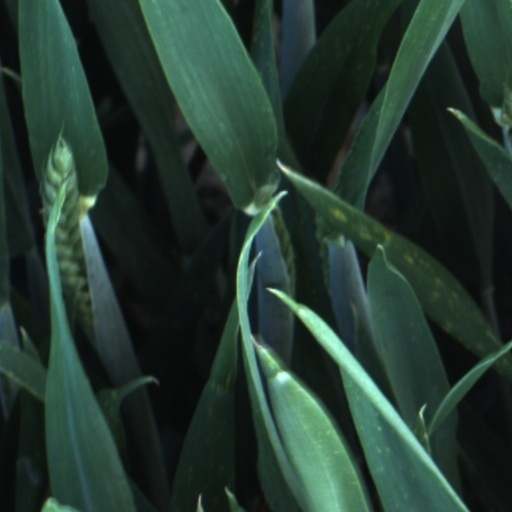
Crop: wheat